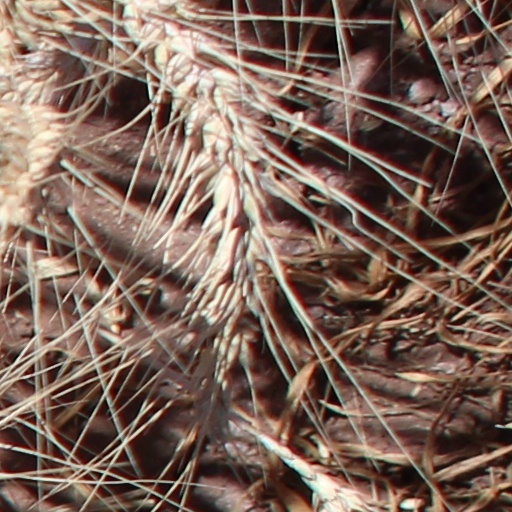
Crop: wheat